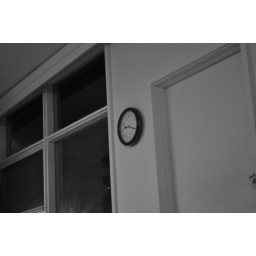
Time in black and white